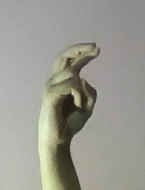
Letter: zay